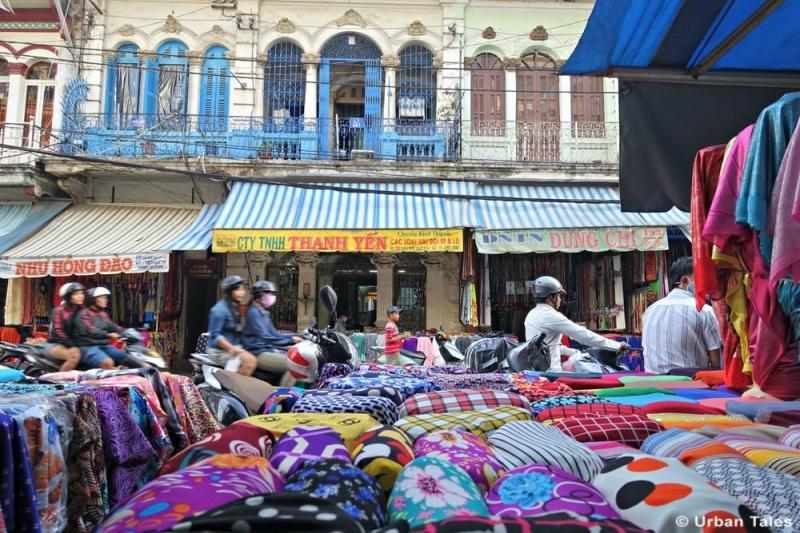
có nhiều xe máy đang di chuyển phía trước cửa hàng vải